Thai people

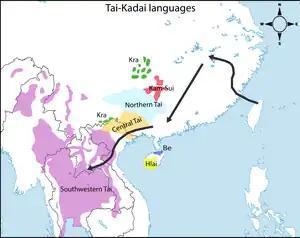
Kra-Dai migration route proposed by Matthias Gerner (2014) in a linguistic computational project

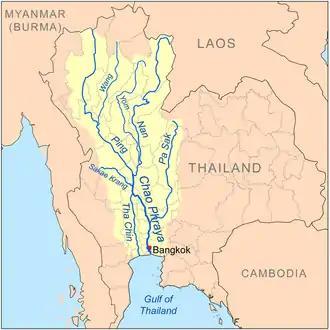
Map of the Chao Phraya River drainage basin

There have been many theories proposing the origin of the Tai peoples — of which the Thai are a subgroup — including an association of the Tai people with the Kingdom of Nanzhao that has been proven to be invalid. A linguistic study has suggested that the origin of the Tai people may lie around Guangxi Zhuang Autonomous Region of southern China, where the Zhuang people currently account for approximately one third of the total population. The Qin dynasty founded Guangdong in 214 BC, initiating varying successive waves of Han Chinese from the north for centuries to come.